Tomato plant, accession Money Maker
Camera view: horizontal (90 deg, fisheye); turntable rotation: 0 degrees
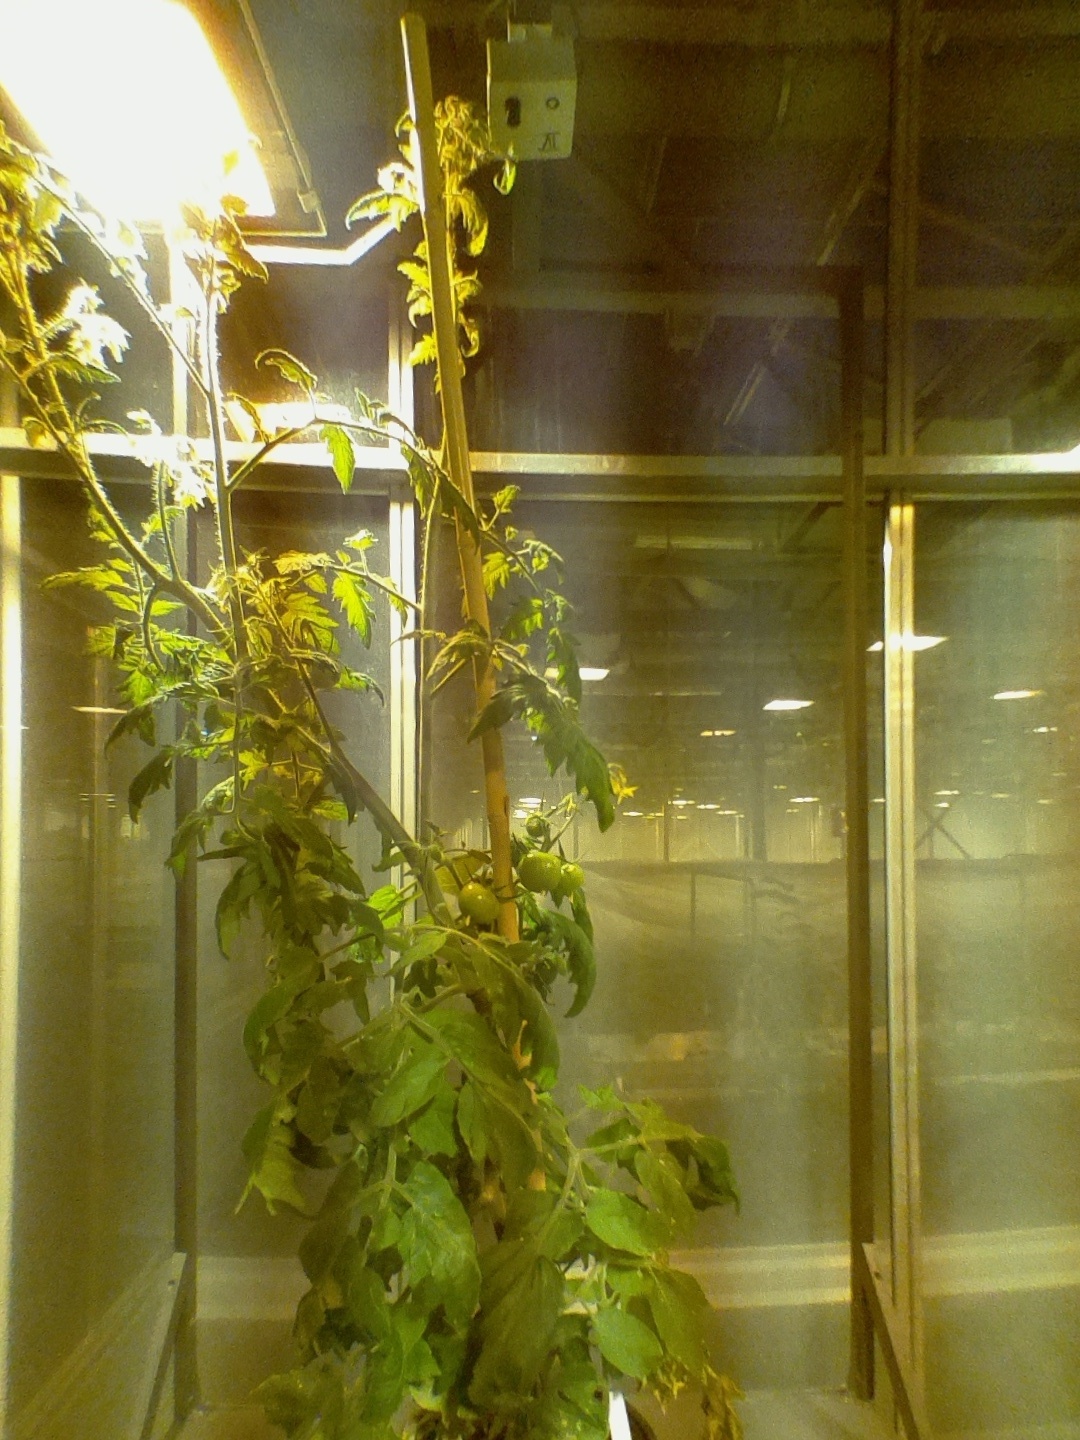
BBCH growth stage 73: 30%-40% of final fruit size